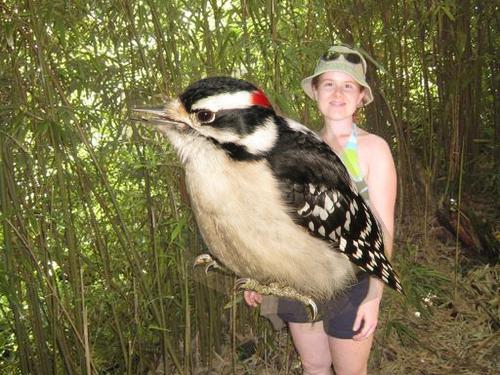
Bird species: Downy_Woodpecker
Bird type: landbird
Background: land